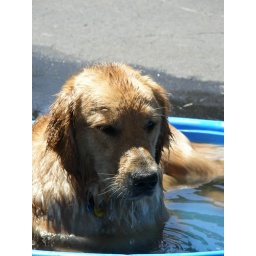
Dear Daddy,Time for an in ground :)Love, your water dog